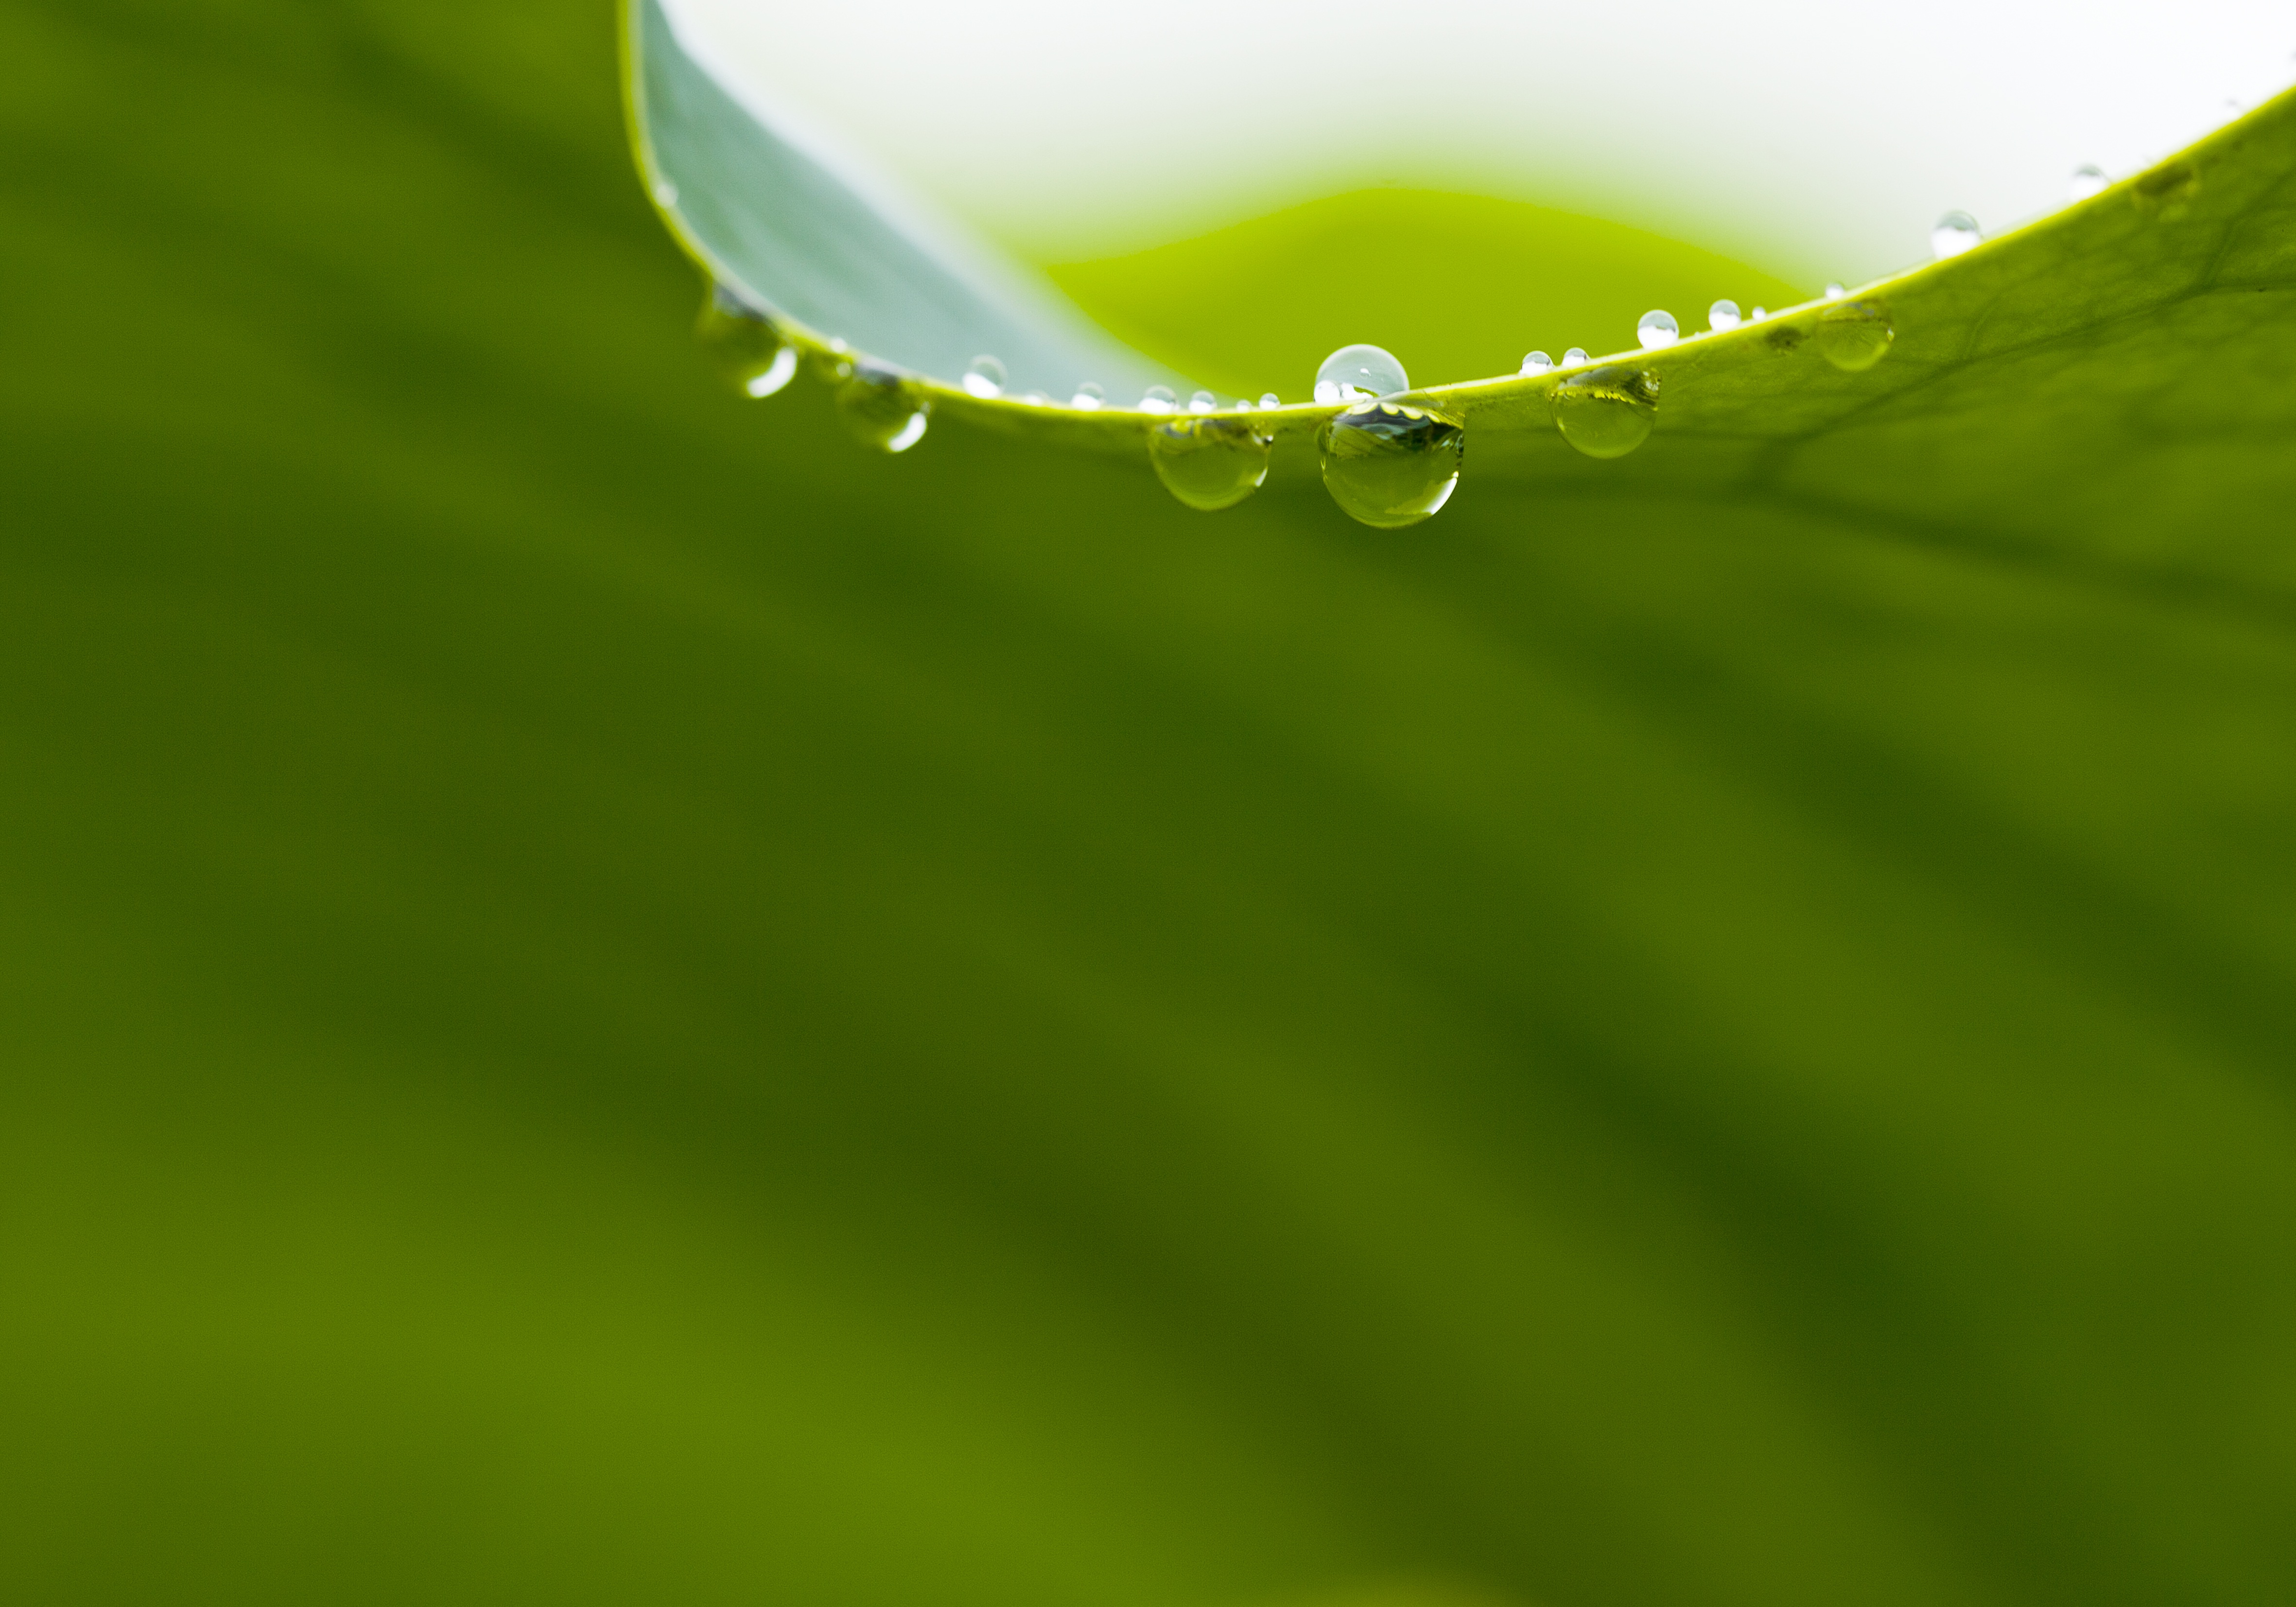
water, nature, grass, branch, drop, dew, plant, lawn, photography, sunlight, leaf, flower, petal, green, yellow, flora, close up, chartreuse, moisture, lotus leaf, macro photography, dewy, grass family, plant stem